Metlink

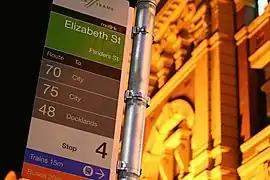
Metlink signage colour-coded by transport mode

Metlink was the marketing body and umbrella brand for public train, tram and bus transport operators in Melbourne, Australia. On 2 April 2012, the operations of Metlink were transferred to the newly created public transport planning and management authority, Public Transport Victoria.